Sky position (RA, Dec in degrees): 190.29, 17.836
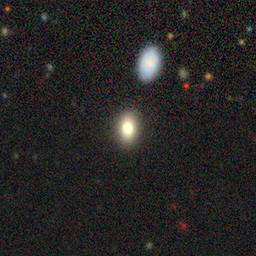
Galaxy morphology: In-between Round Smooth Galaxies